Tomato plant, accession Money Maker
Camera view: horizontal (90 deg, fisheye); turntable rotation: 120 degrees
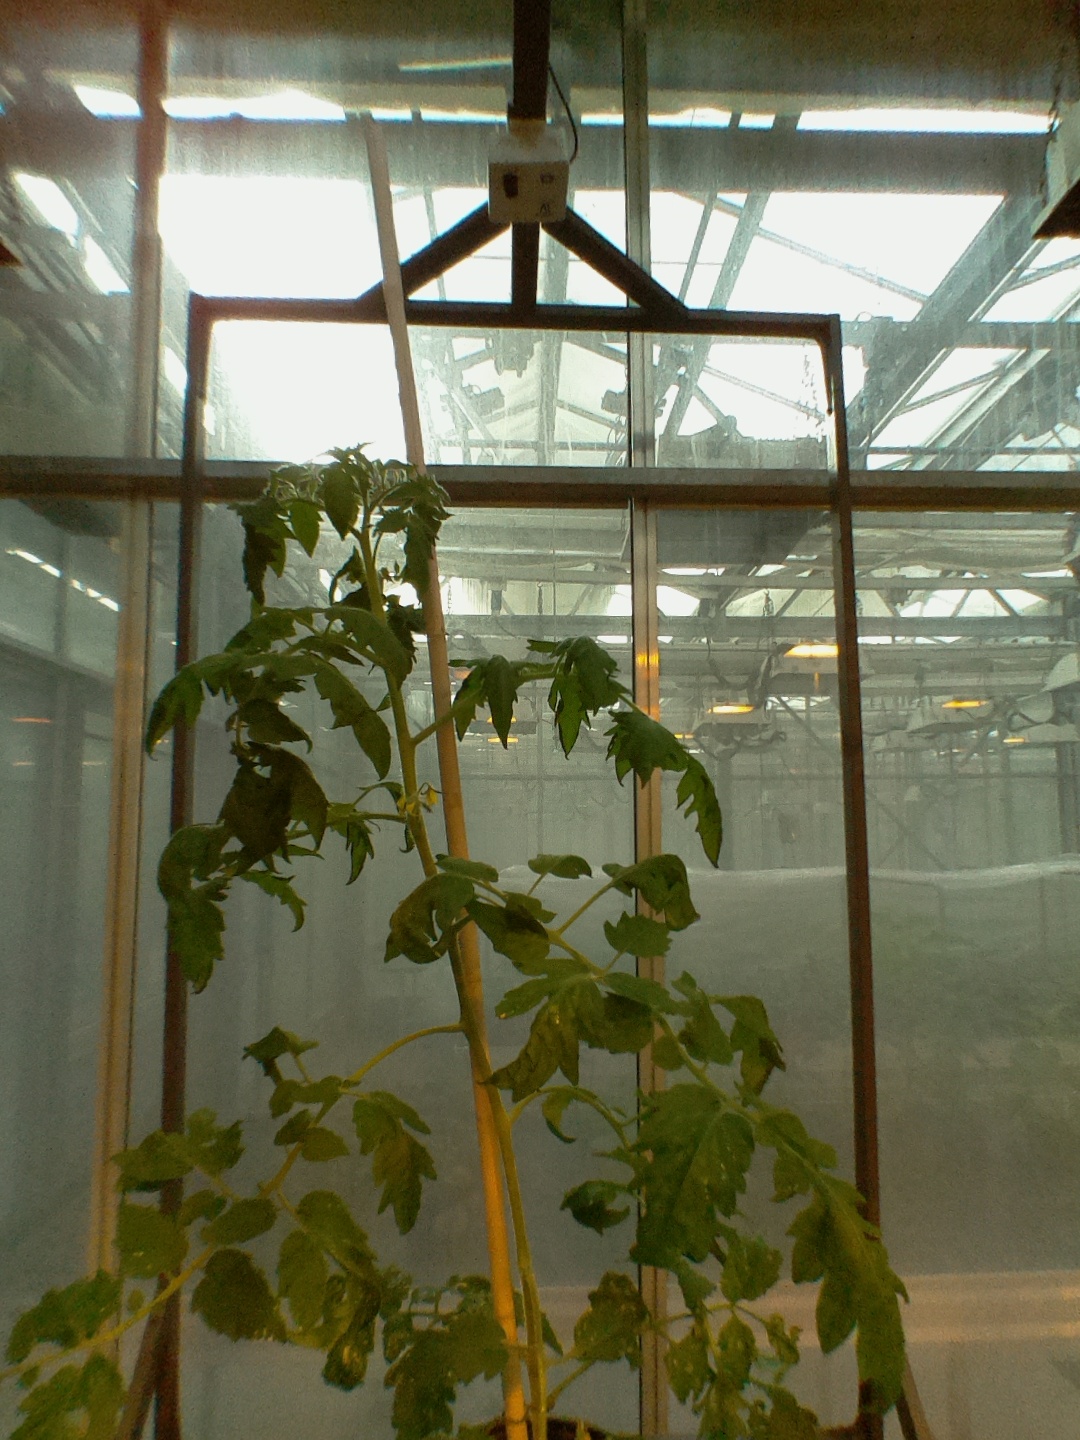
BBCH growth stage 67: Full flowering, 70%-80% of flowers open, more petals falling